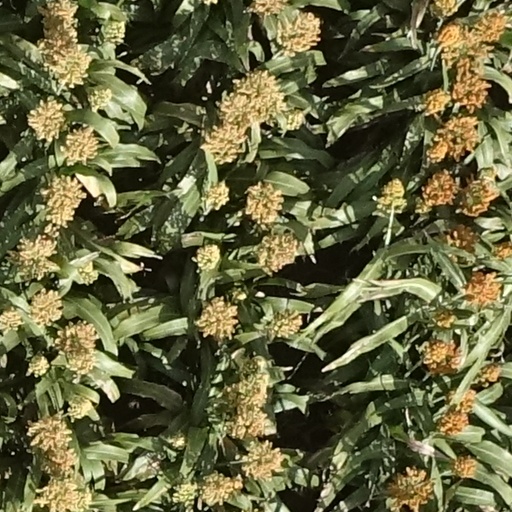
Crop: sorghum